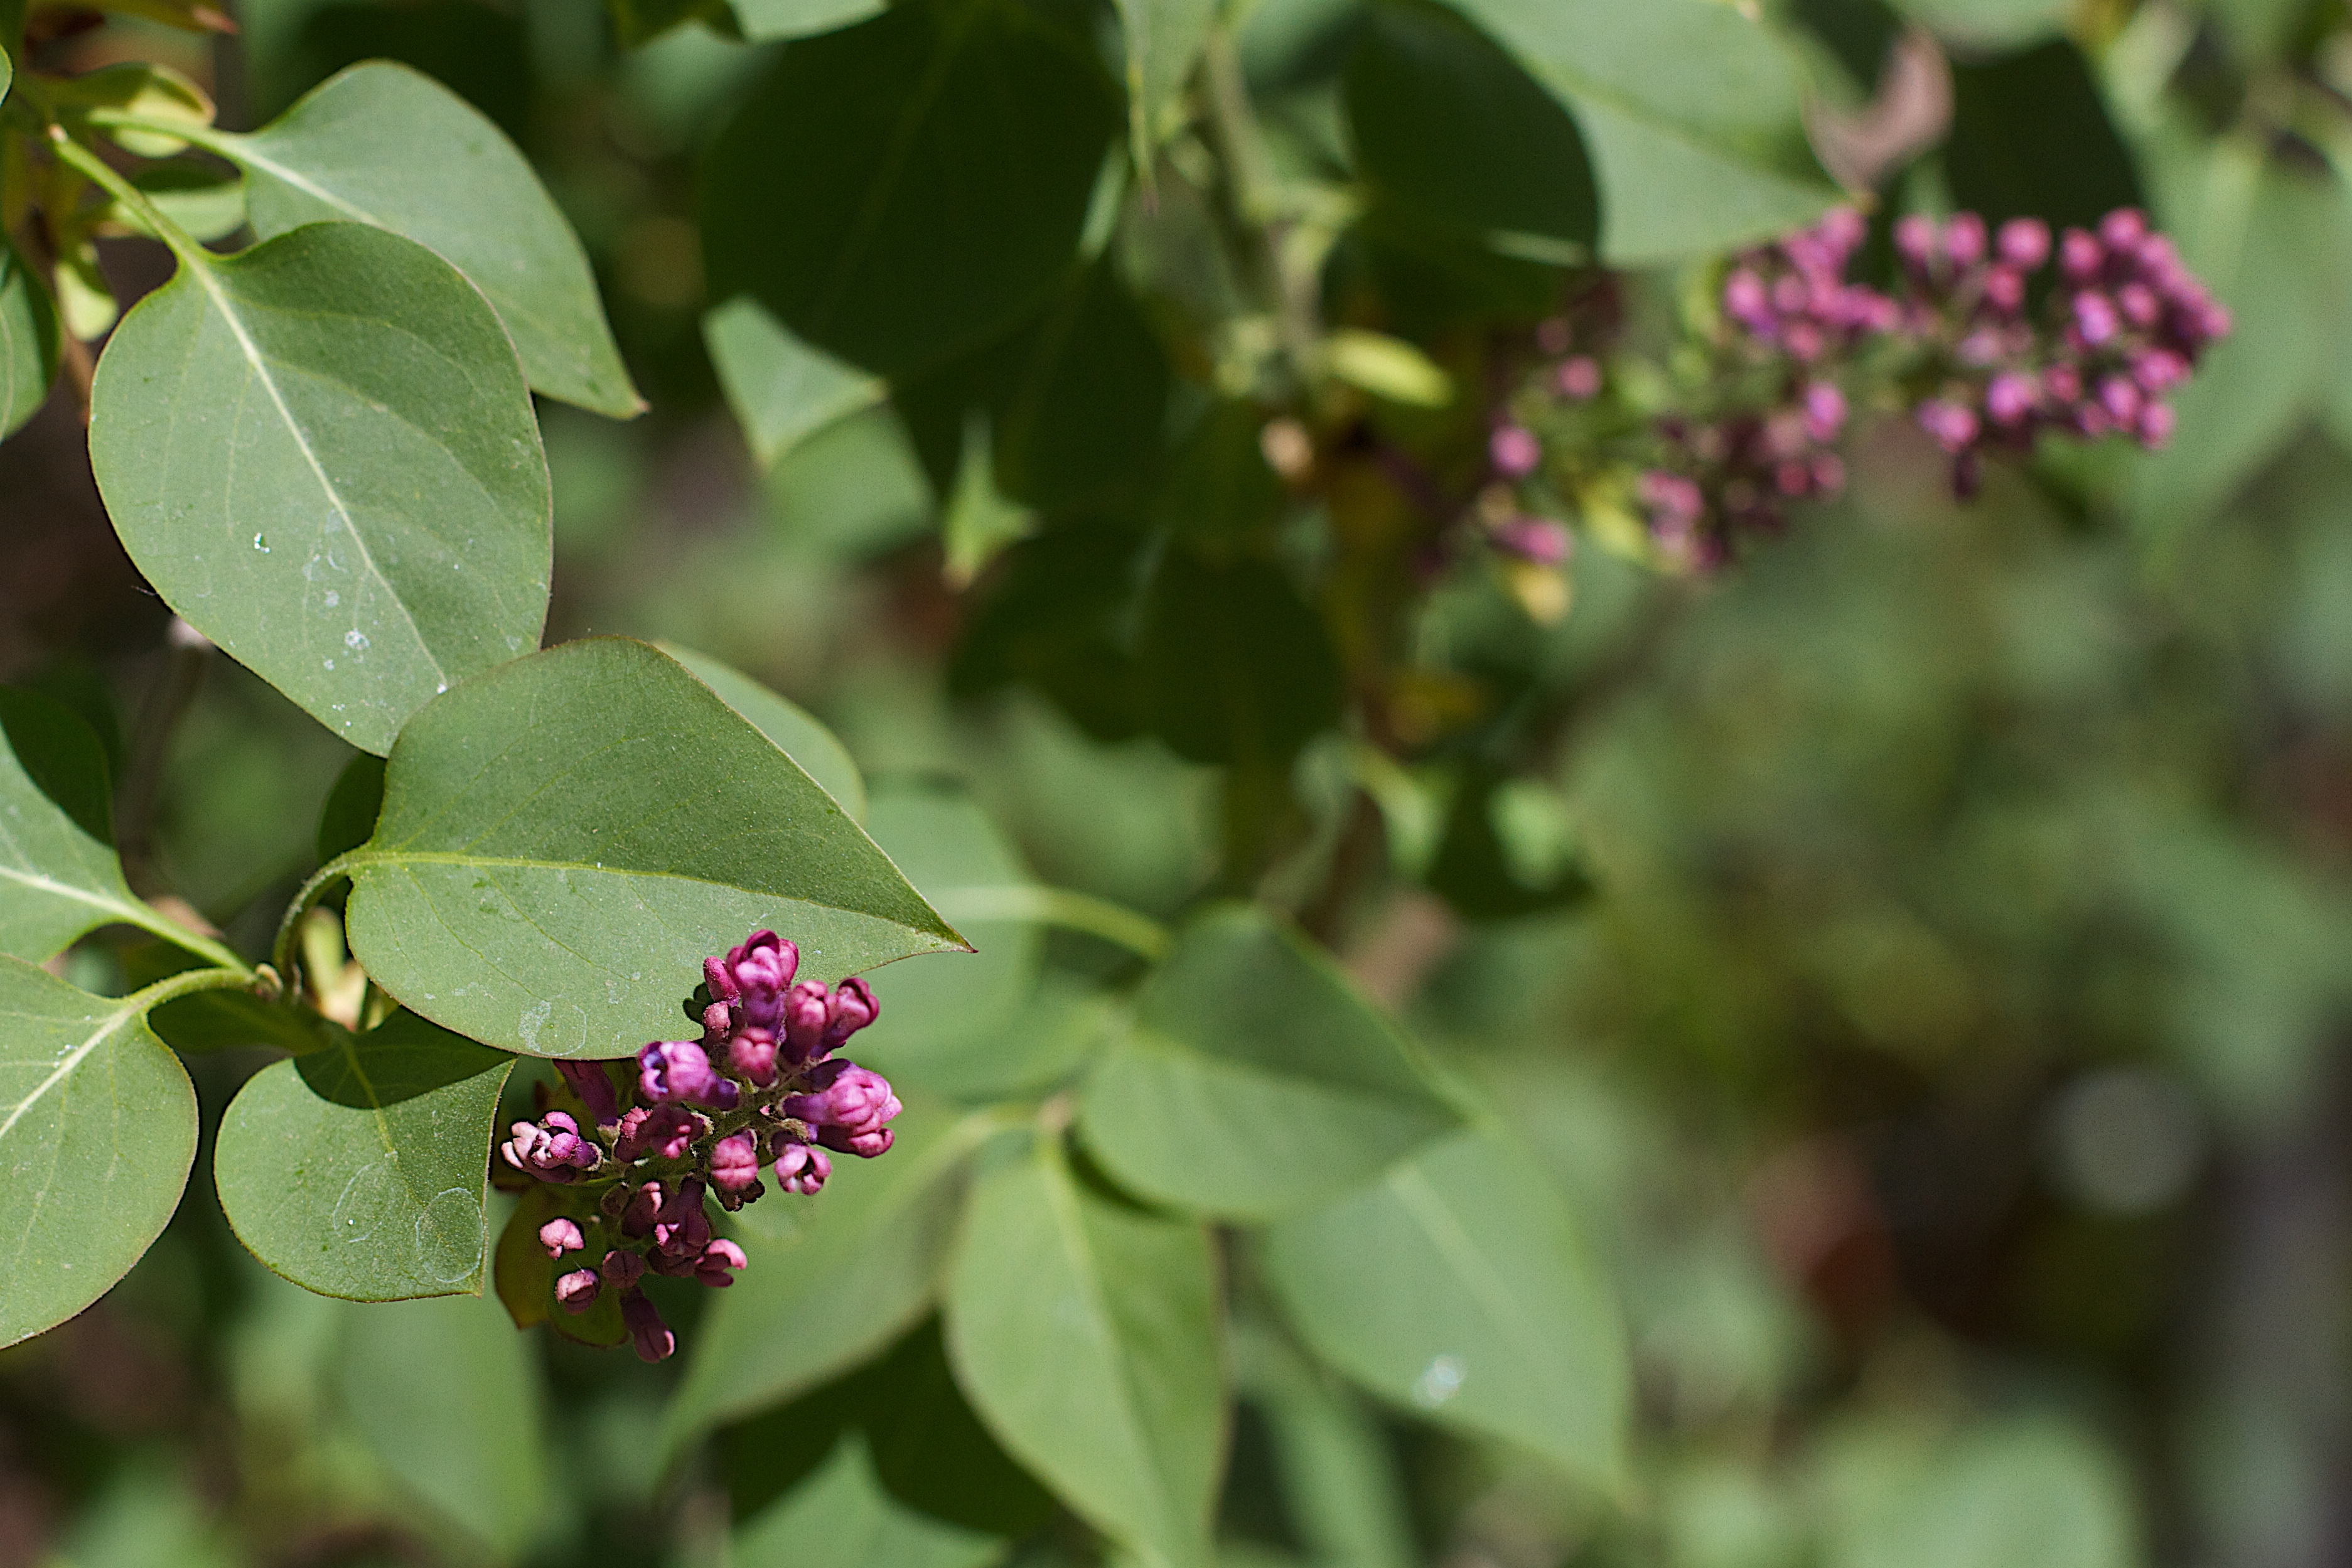
tree, nature, branch, blossom, plant, fruit, berry, leaf, flower, food, produce, evergreen, botany, flora, wildflower, holly, shrub, macro photography, flowering plant, woody plant, land plant